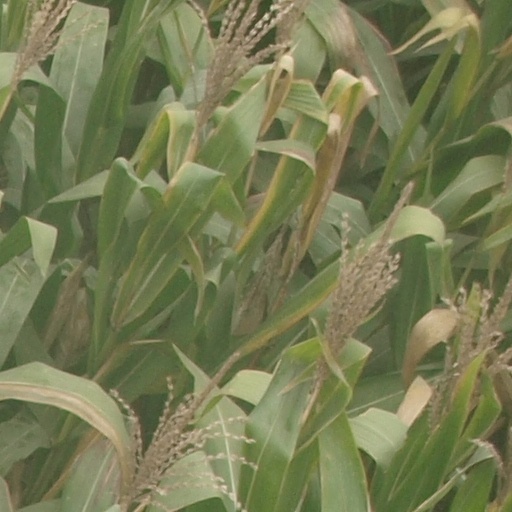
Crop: maize; corn